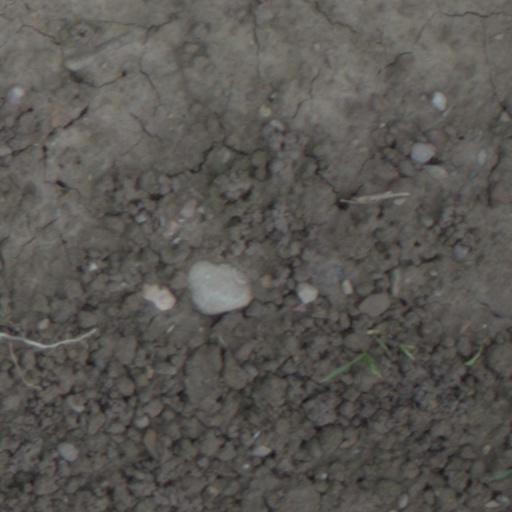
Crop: wheat